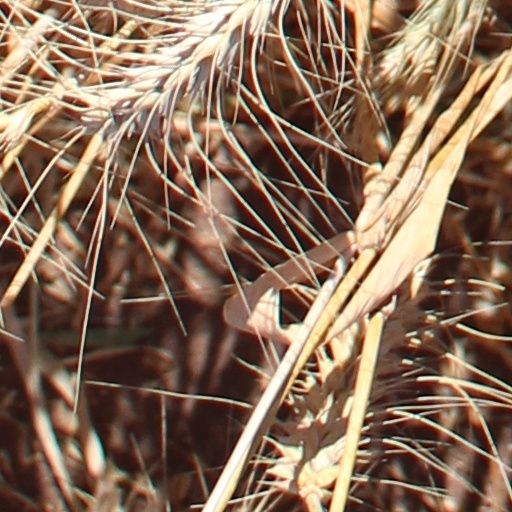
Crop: wheat